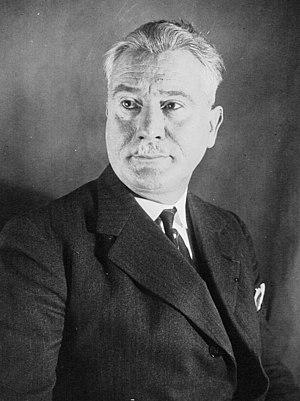
André Grisoni, né le 20 mai 1886 à Moltifao et mort le 21 août 1975 à Courbevoie, est un homme politique français, qui fut député radical de la Seine de 1932 à 1936, et maire de Courbevoie de 1927 à 1944.